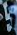
Number: 5